Index of Dominica-related articles

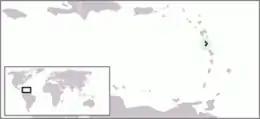
The location of Dominica

The following is an alphabetical list of topics related to the nation of Dominica.